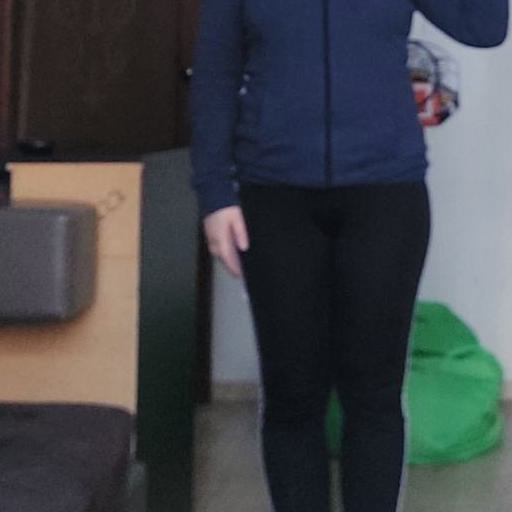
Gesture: no_gesture